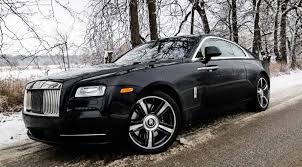
Label: noambulance